Saki (wrestler)

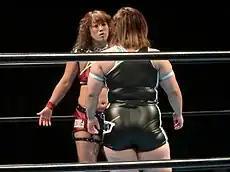
Saki (left) facing Yuu in May 2019.

Watanabe made her professional wrestling debut at "LLPW-X", an event promoted by Ladies Legend Pro-Wrestling on December 29, 2012, where she teamed up with Mizuki in a losing effort to Shinobu Kandori and Takako Inoue in a tag team match.